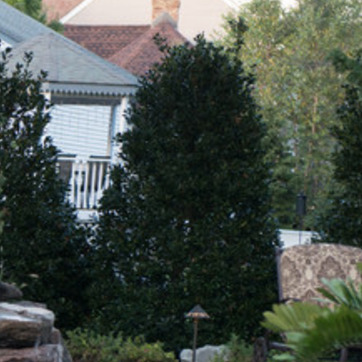
Material: foliage